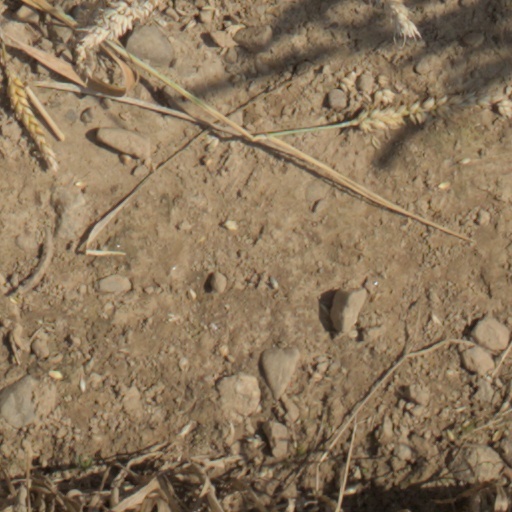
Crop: wheat